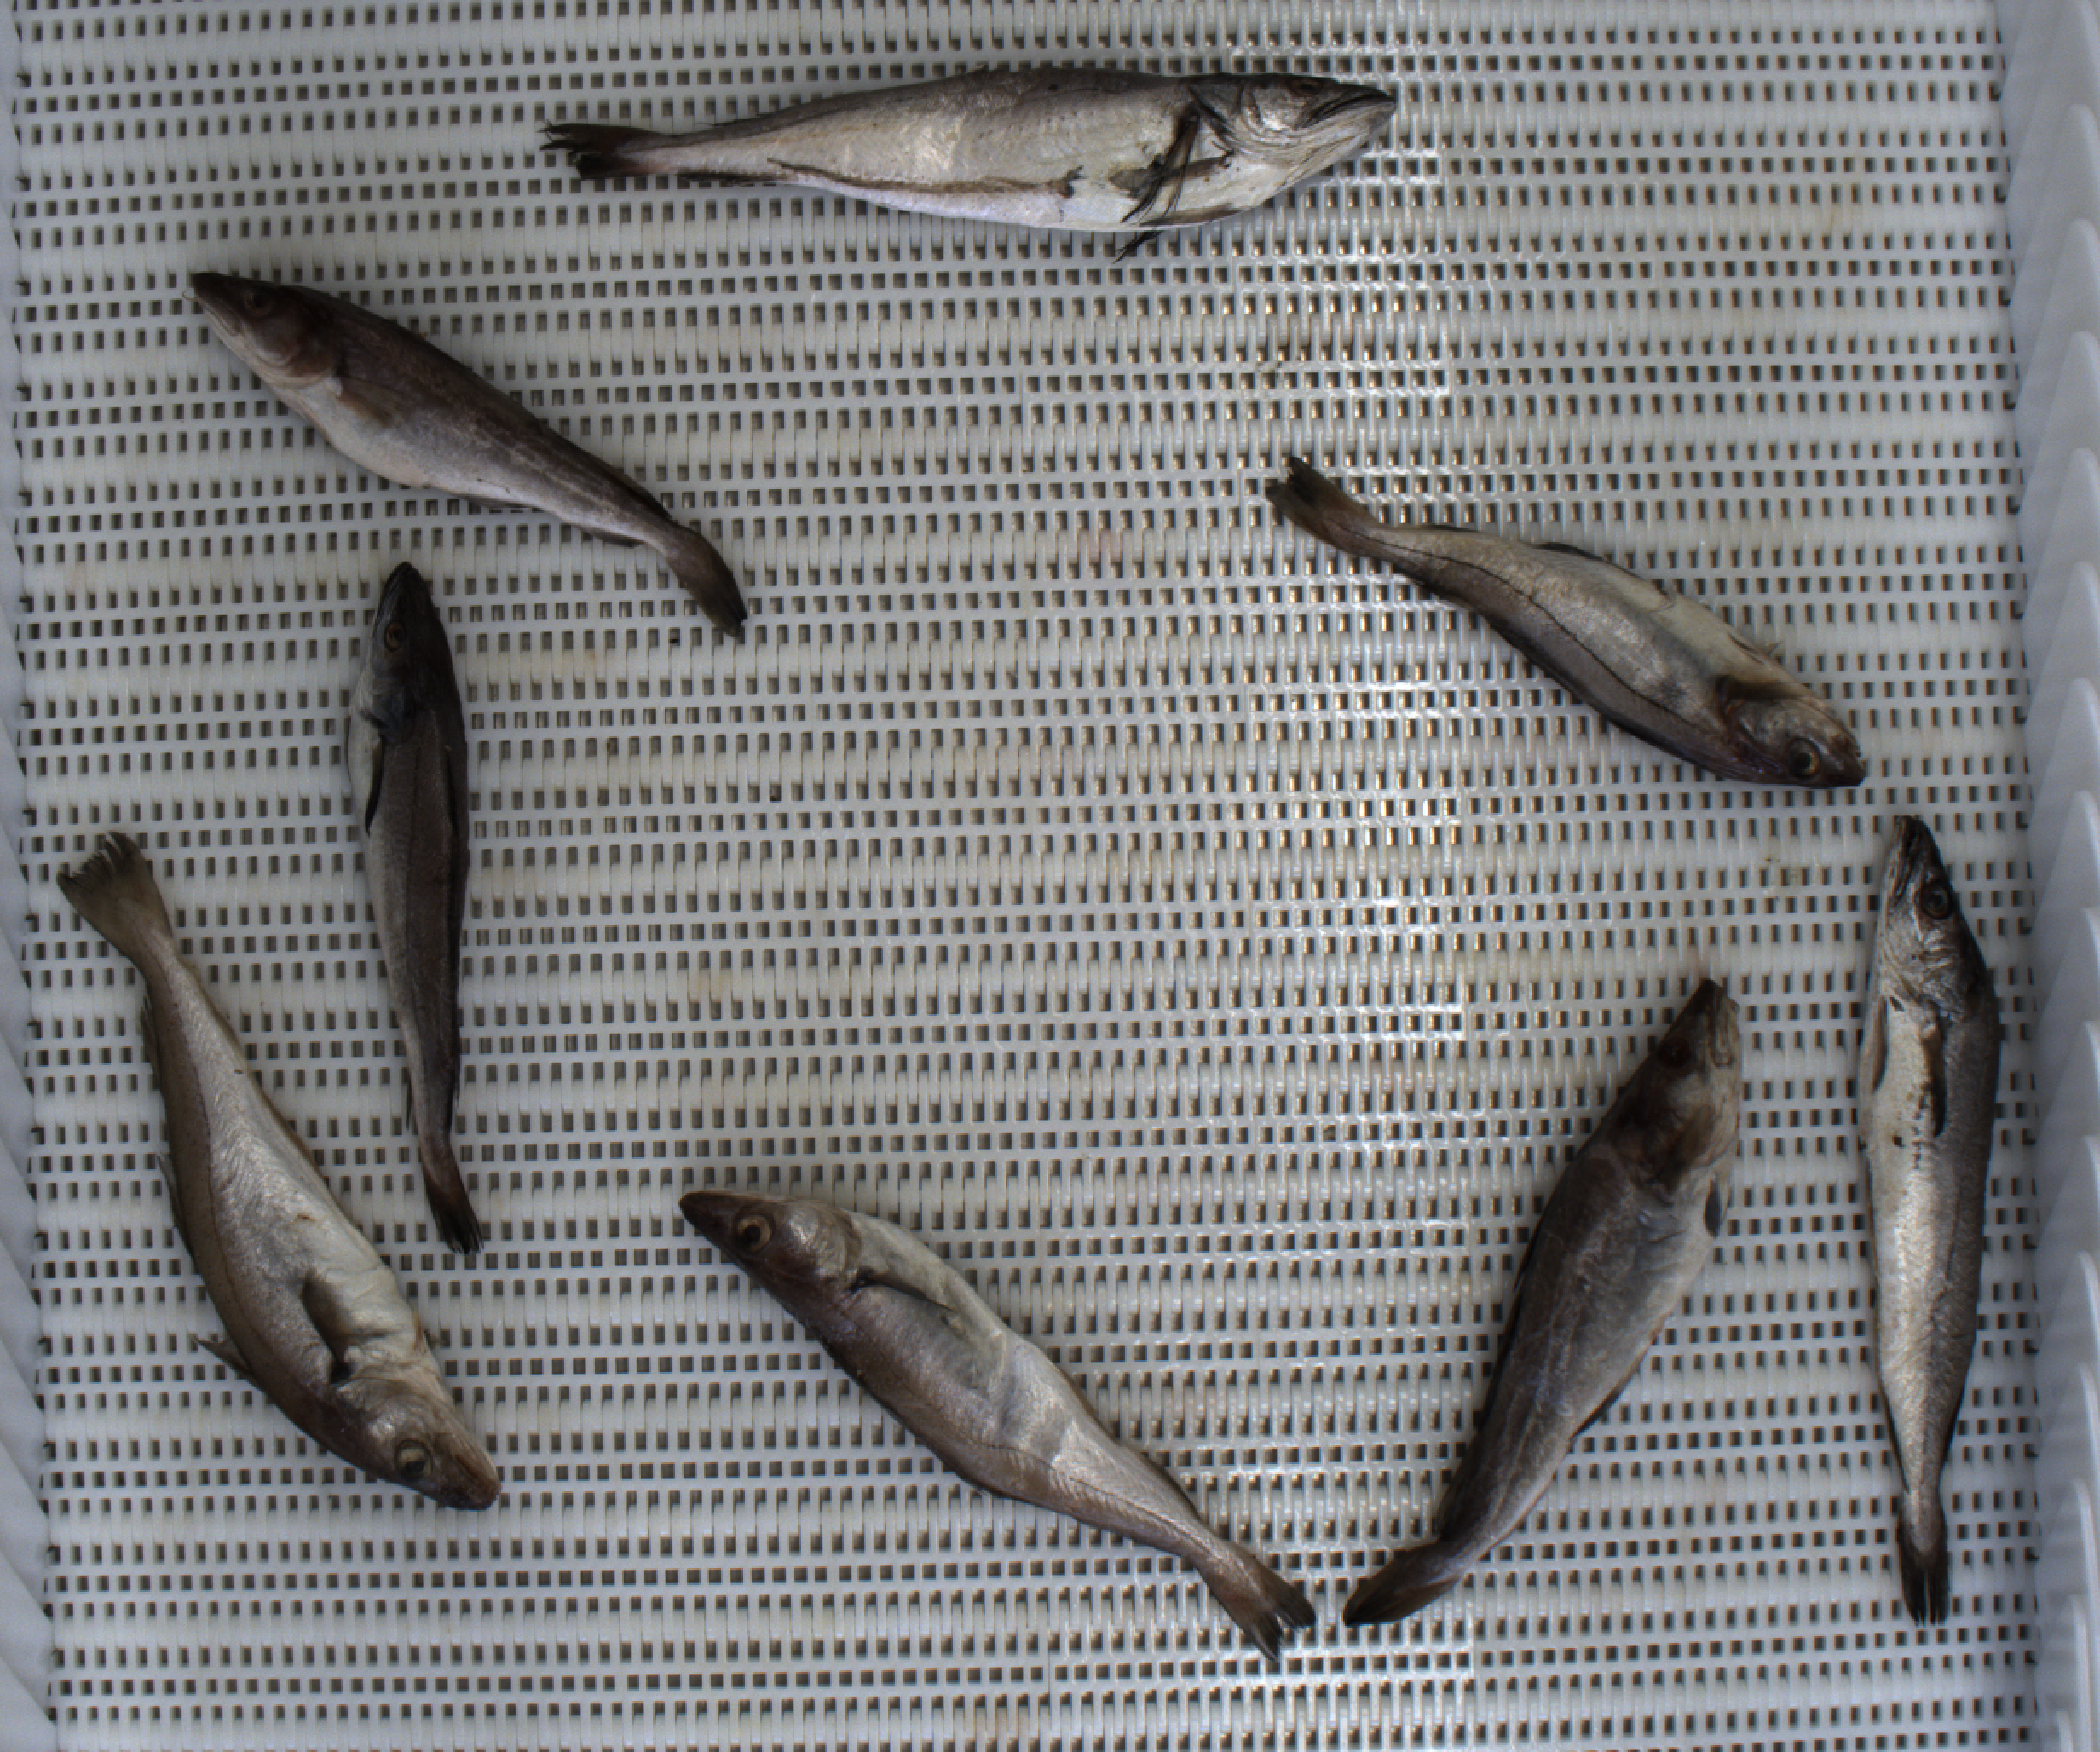
Total fish: 8
Cod: 2
Haddock: 1
Whiting: 2
Hake: 3
Horse mackerel: 0
Saithe: 0
Other: 0